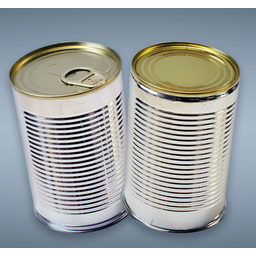
Label: metal